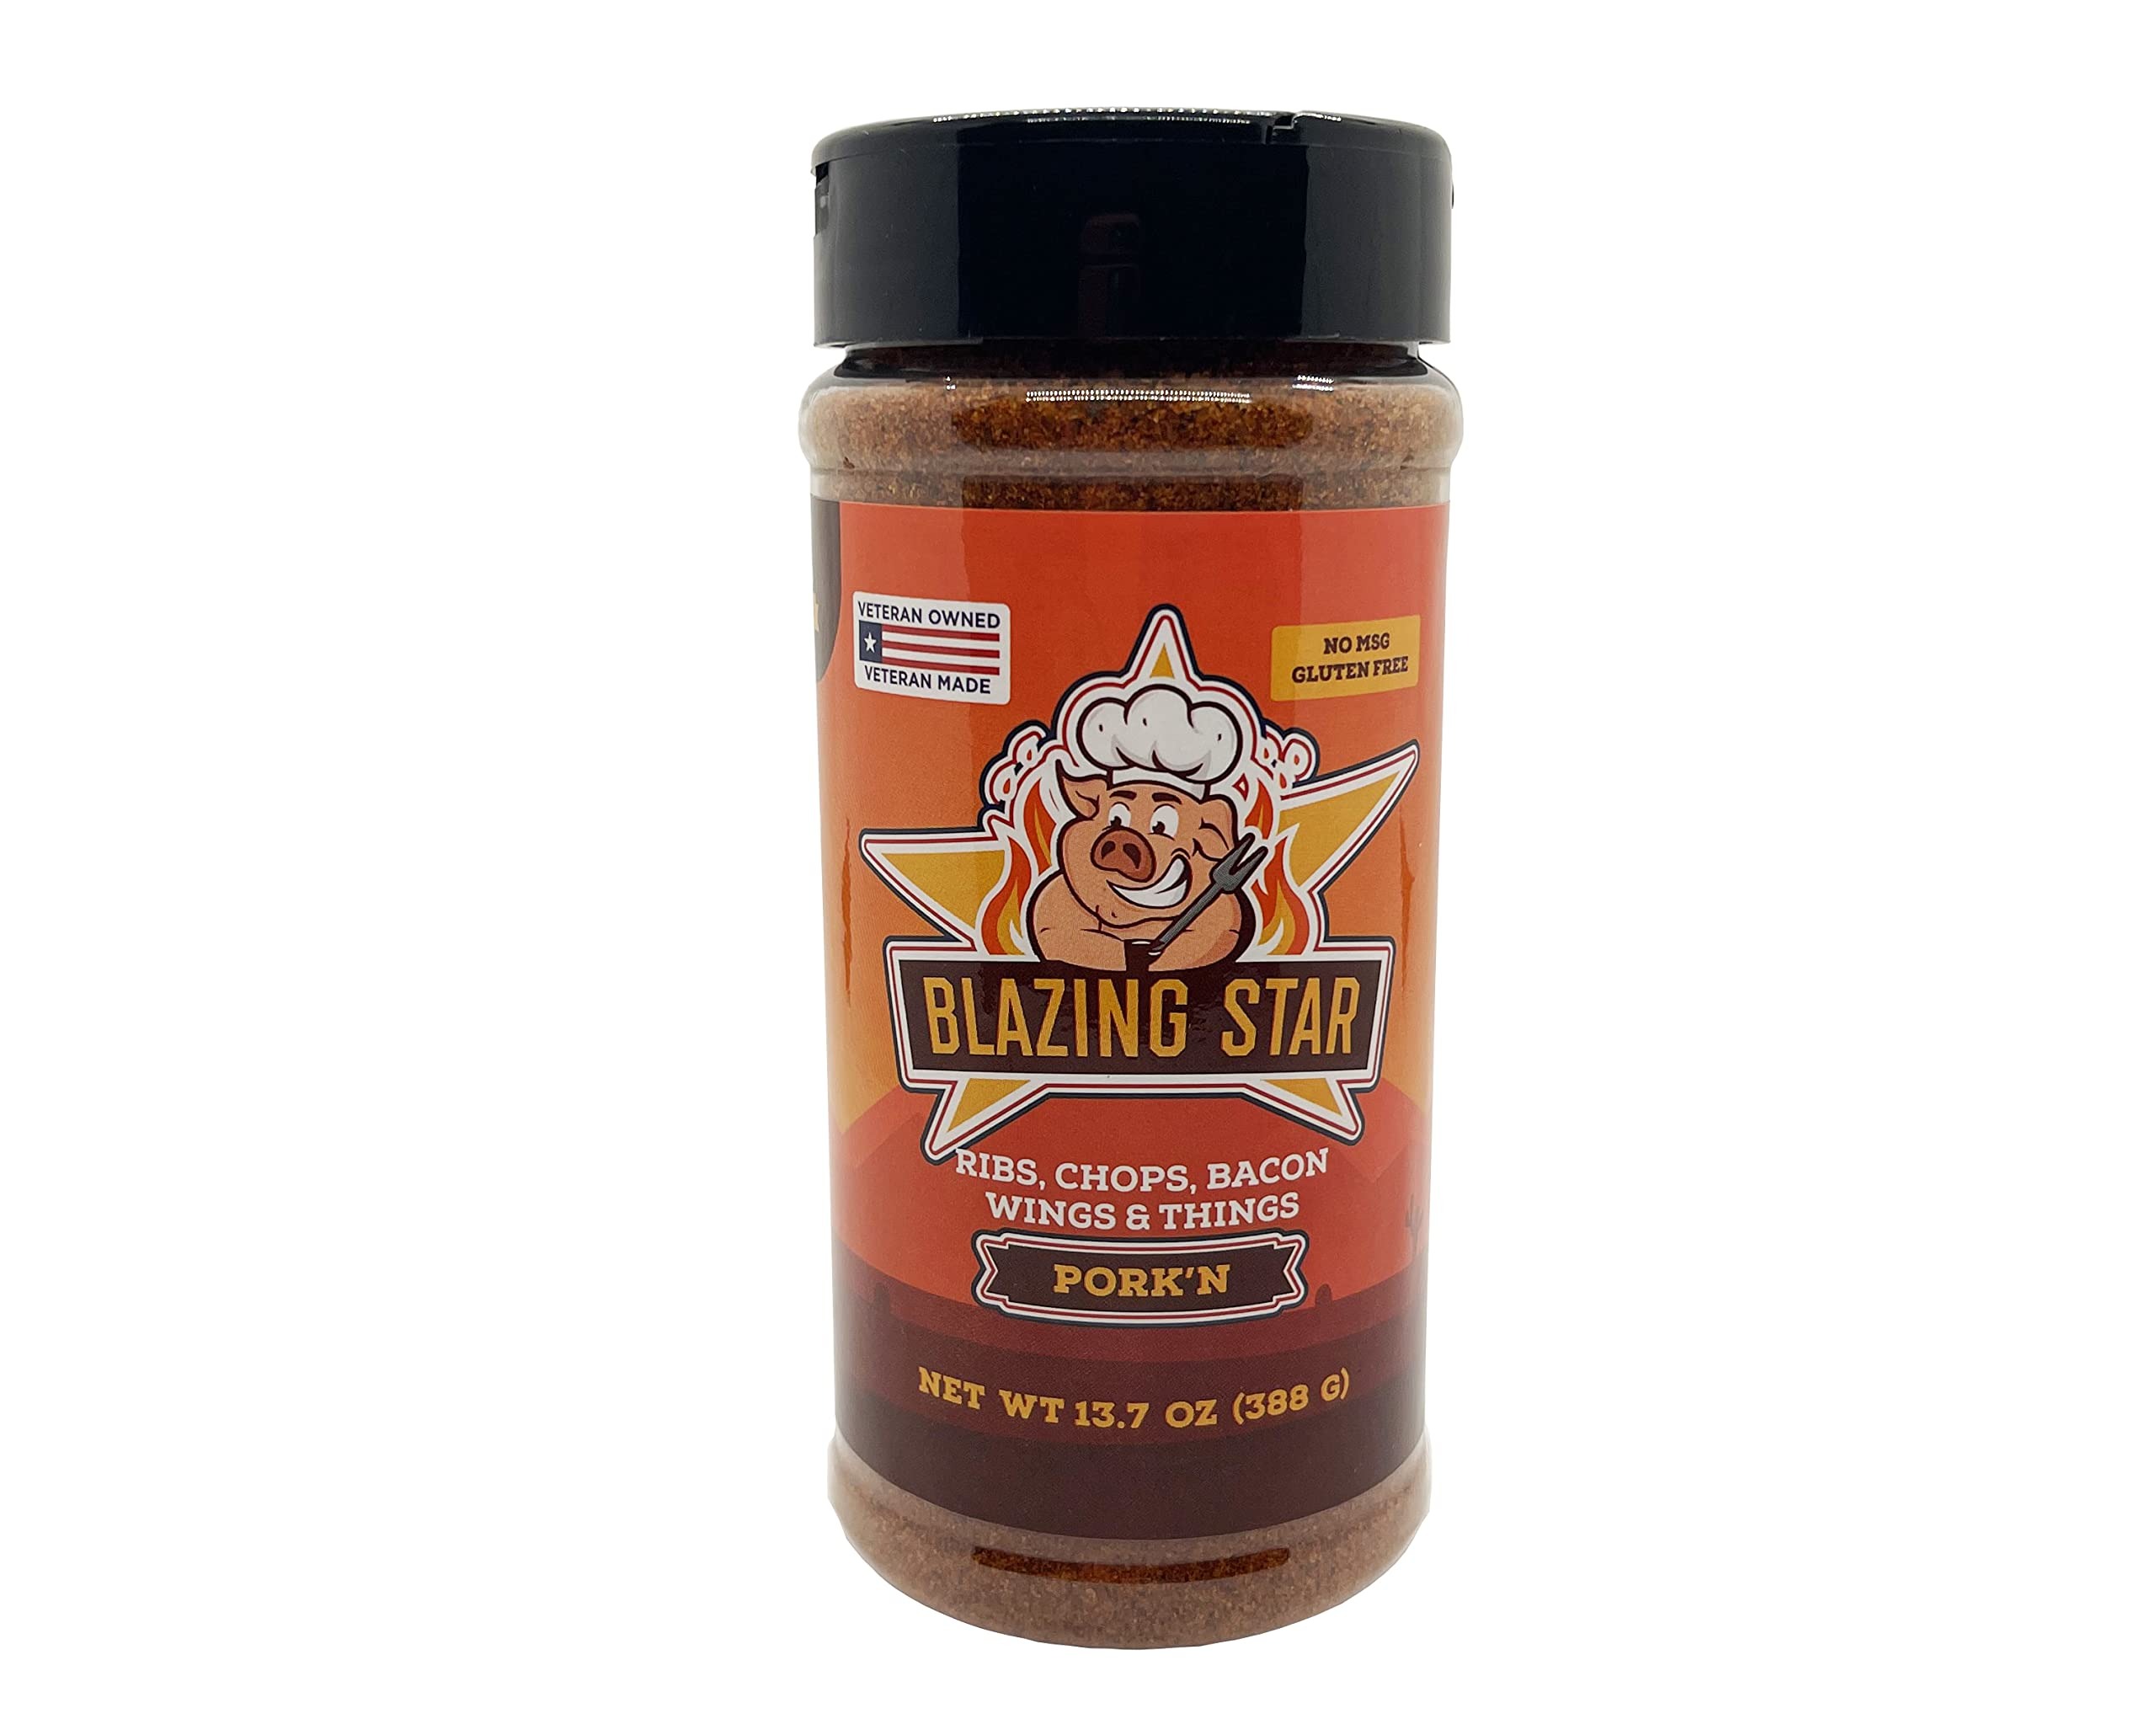
Item Name: Blazing Star BBQ Pork'n Rub & Seasoning, Shaker Spice Mix 13.7 Oz
Bullet Point 1: No MSG
Bullet Point 2: Gluten Free
Bullet Point 3: Great on Ribs, Chops, Bacon, Wings and Things
Bullet Point 4: 2023 Barbecue News Magazine Rubs of Honor 1st Place Chicken Seasoning
Product Description: Pork'n rub is perfect for ribs, chops, bacon, wings and things. If you are looking for a rub that will take your ribs or wings to the next level, this is it. No need for sauce if you use this rub, but if you just love sauce than I got you covered there too. This rub has won multiple awards as a stand alone seasoning for pork and chicken. 2023 Barbecue News Magazine Rubs of Honor 1st Place Chicken seasoning, 2023 National Barbecue and Grill Association 2nd Place Poultry and 8th place in 2022 at the American Royal World Series of Barbecue. This is a large seasoning container that isn't going to run out after your first rack of ribs.
Value: 13.7
Unit: Ounce

Price: 15.74